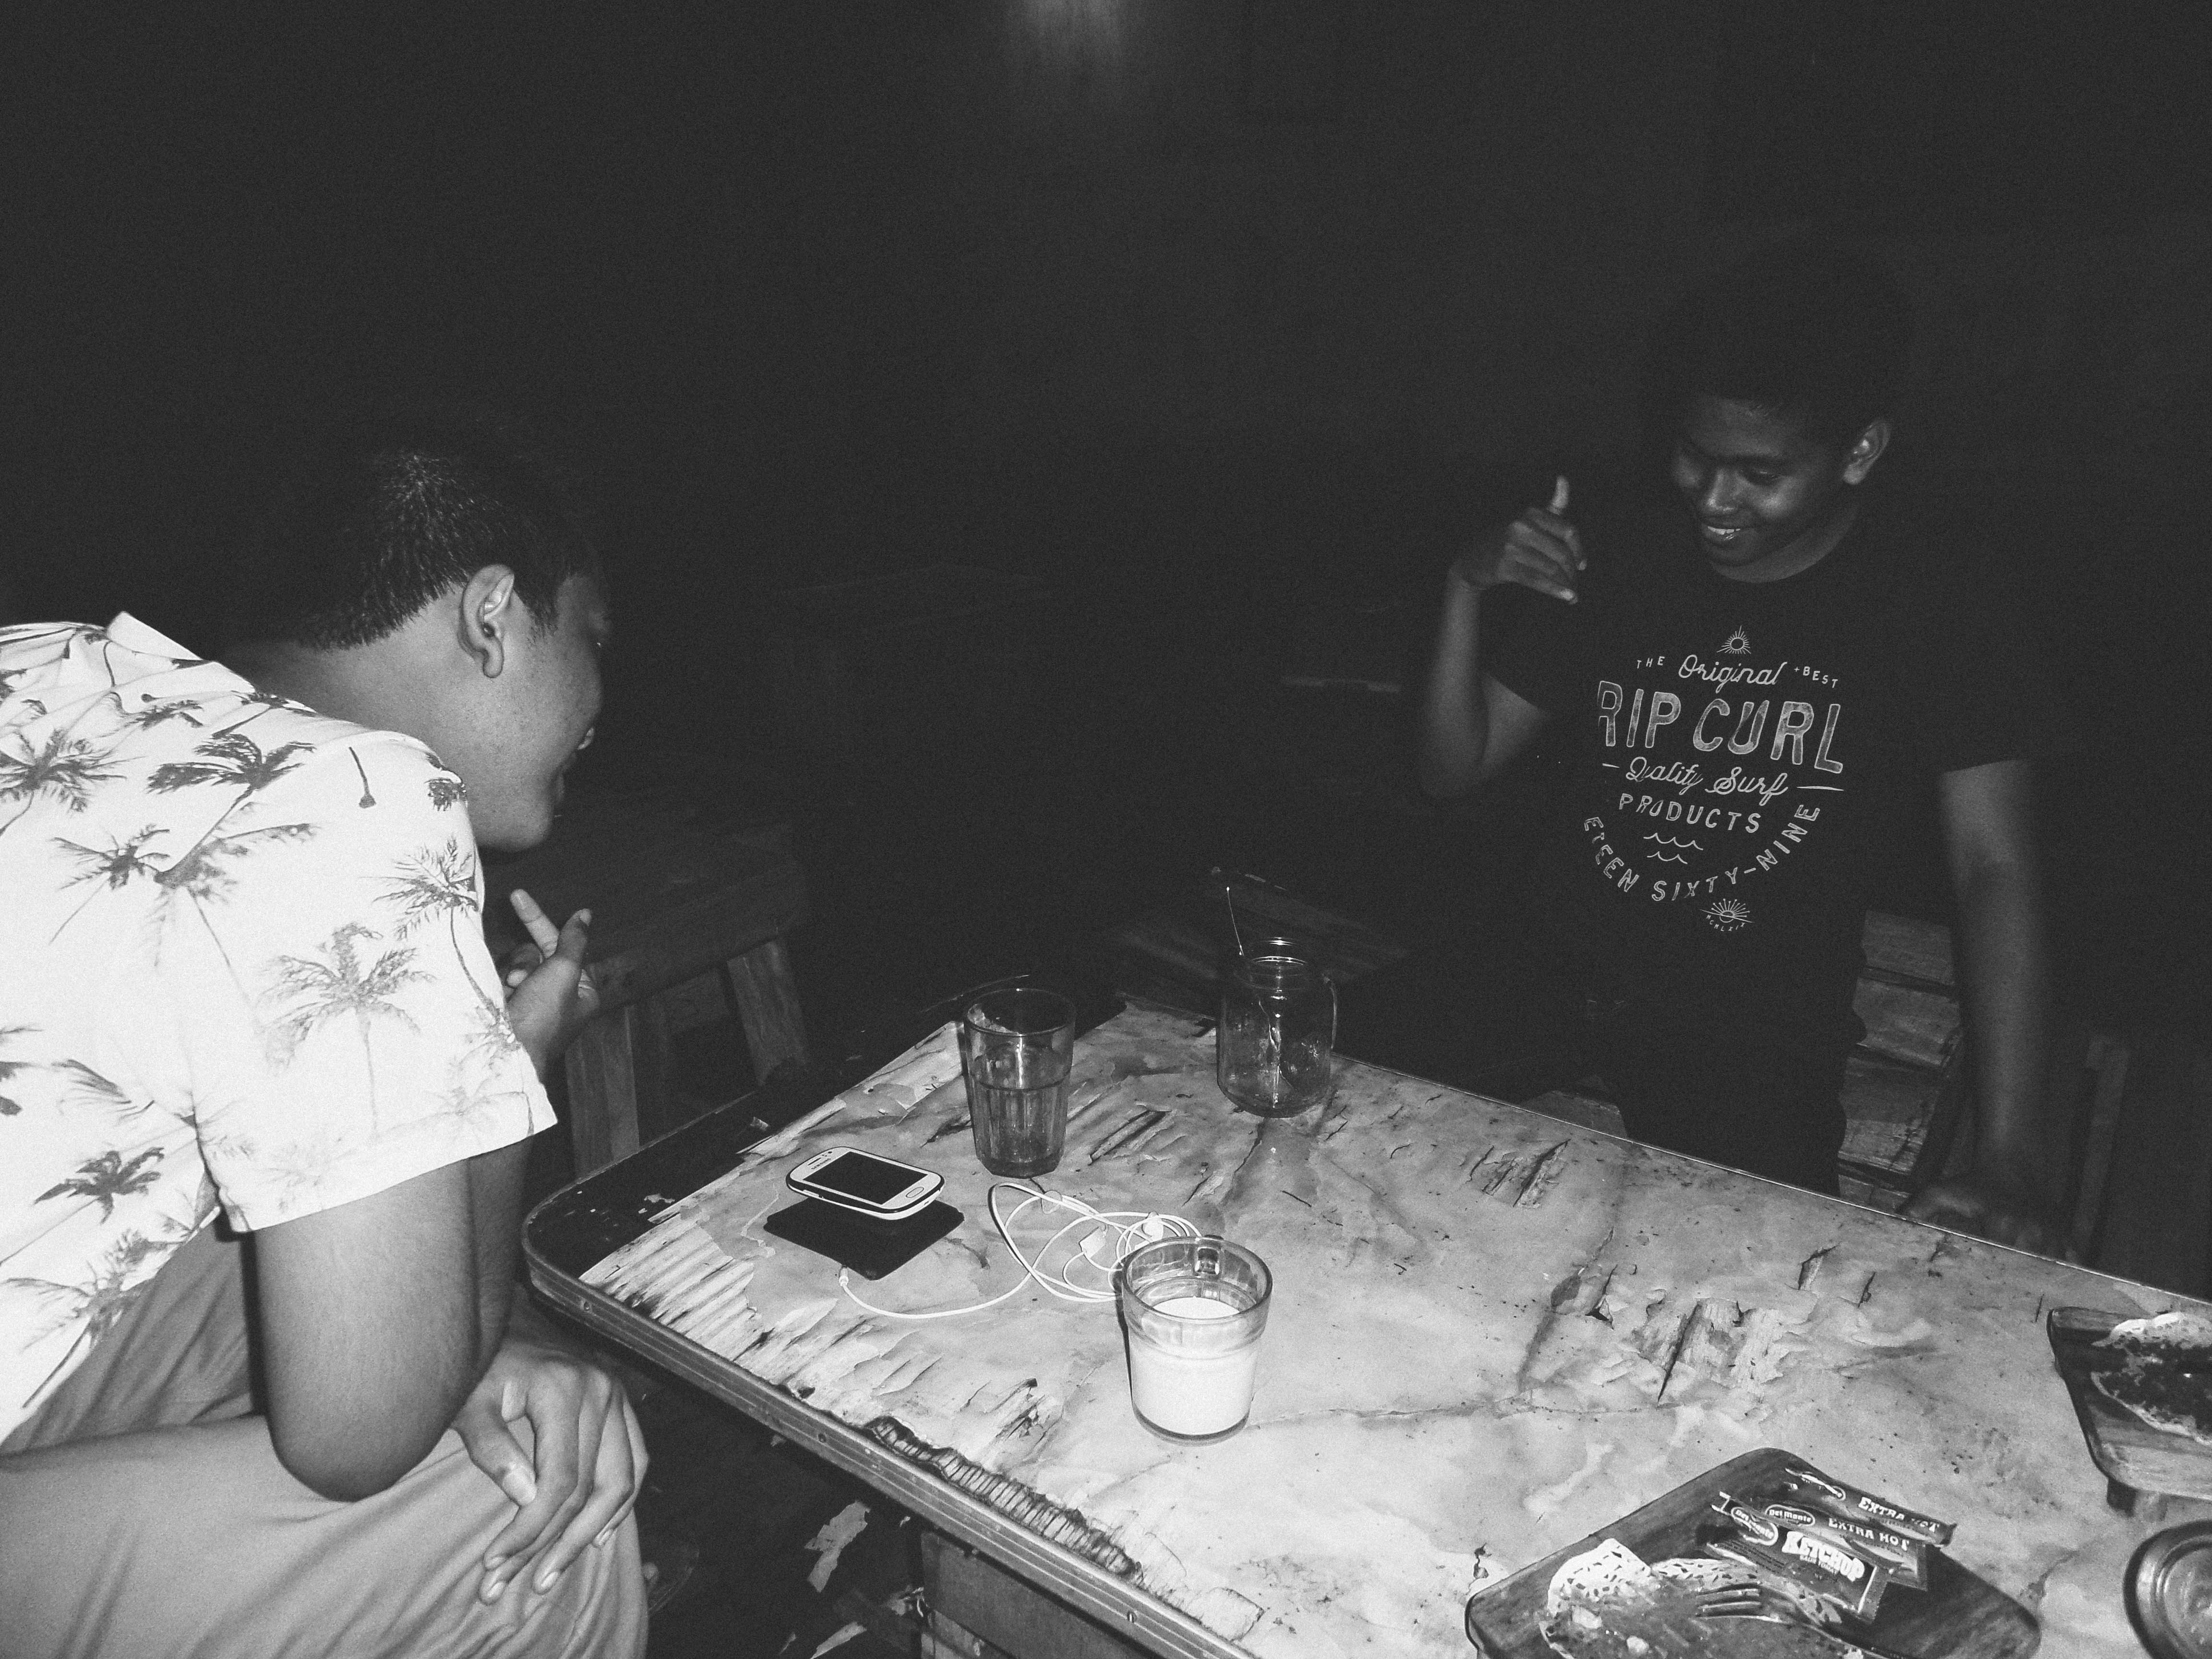
black and white, white, photography, black, monochrome, photograph, monochrome photography